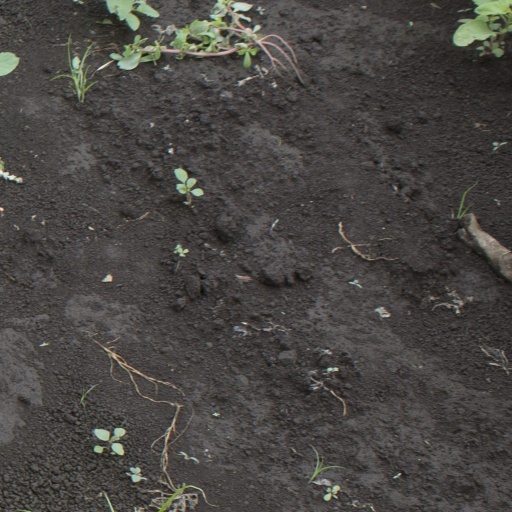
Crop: soybean